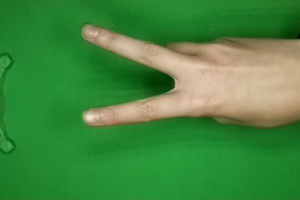
Label: scissors